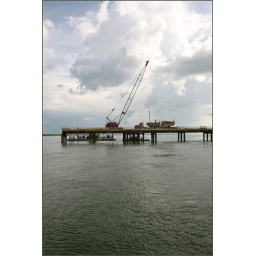
The ferry crossing the McKenzie river in the Northwest Territories. near Fort Providence. There is a bridge under construction.